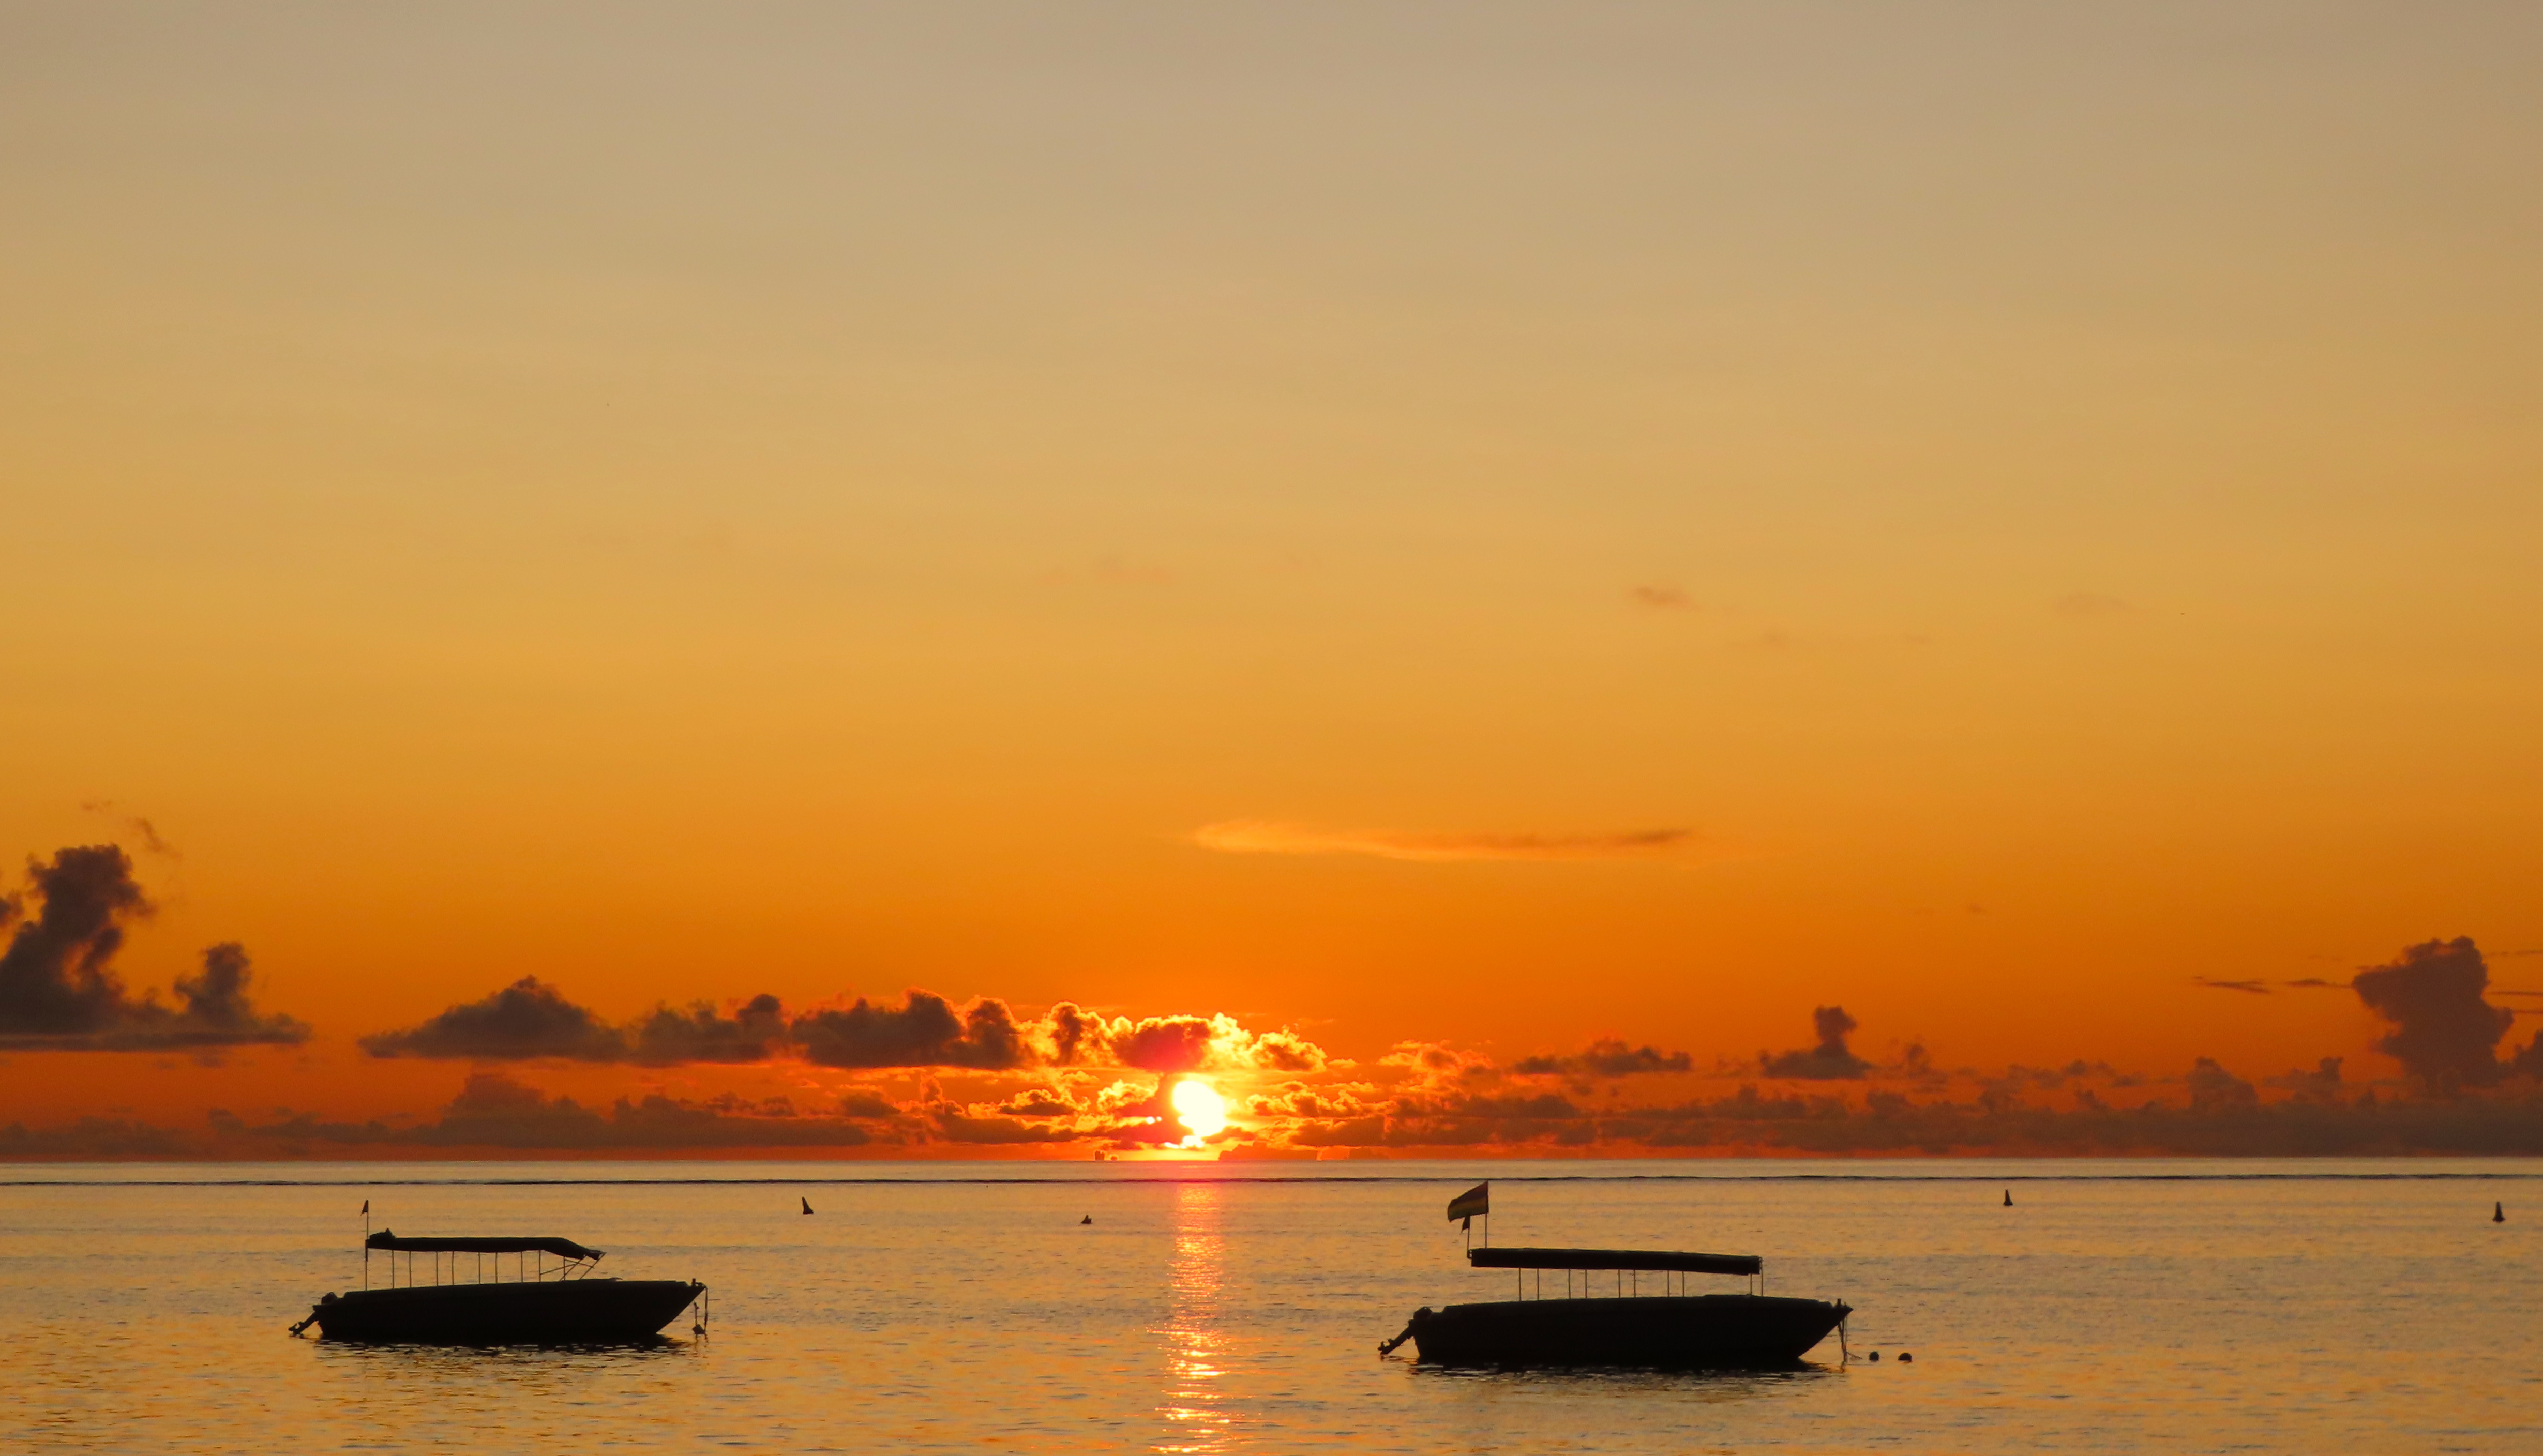
sunset, sea, water, sky, boat, watercraft, ecoregion, afterglow, light, cloud, dusk, sunlight, lake, red sky at morning, sunrise, atmospheric phenomenon, beach, horizon, waterway, landscape, astronomical object, morning, ship, shore, sun, calm, coast, reflection, dawn, sound, boats and boating equipment and supplies, evening, ocean, water transportation, natural landscape, channel, wave, tropics, heat, bay, vehicle, vacation, inlet, travel, river, wind wave